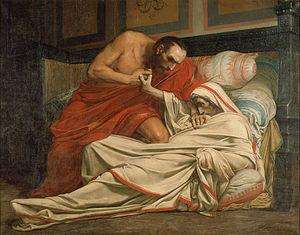
La mort de Caton d’Utique est un tableau d'histoire peint par l'artiste académique français Jean-Paul Laurens en 1863. Il est conservée au musée des Augustins de Toulouse.